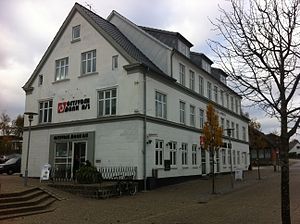
Østjydsk Bank
Østjydsk Bank på Storegade i Hadsund
Købmandsgaarden for enden af Storegade
Østjydsk Bank A/S var en dansk bank, der havde 3 filialer i hhv. Mariager, Hadsund, og Hobro, samt pengeautomater i Havndal og Spentrup. Hovedsædet var beliggende i Mariager. Banken gik i februar 2018 konkurs. Sparekassen Vendsyssel overtog bankens kunder og ansatte for 50 millioner.